Hinduism in Italy

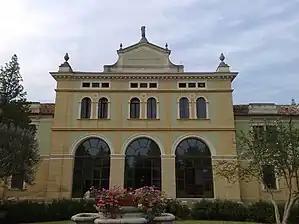
Hare Krishnas Mandir in Albettone, Vicenza.

Hinduism is practised by 0.4% of the people in Italy. It is practised by 0.1% of the Italian citizens and 2.9% of the immigrant population. In 2012, there were about 90,000 Hindus in Italy. In 2015, the population increased to 120,000. As of 2023, the population is around 223,000 - the second largest Hindu community in Europe after the United Kingdom, and the largest Hindu community in the European Union.